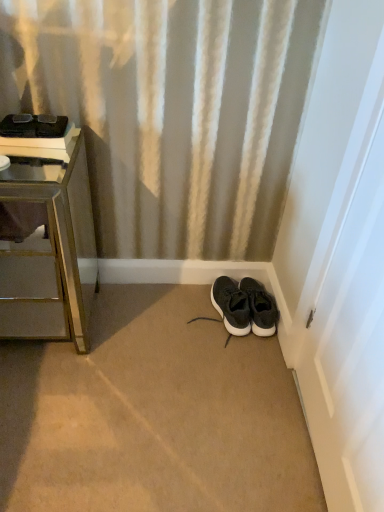
Question: What is the 2D location of a free space to the right of brushed metal nightstand at left? Please provide its 2D coordinates.
Answer: [(0.358, 0.657)]